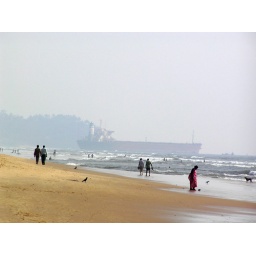
A ship in the distance off the shore of Calangute beach